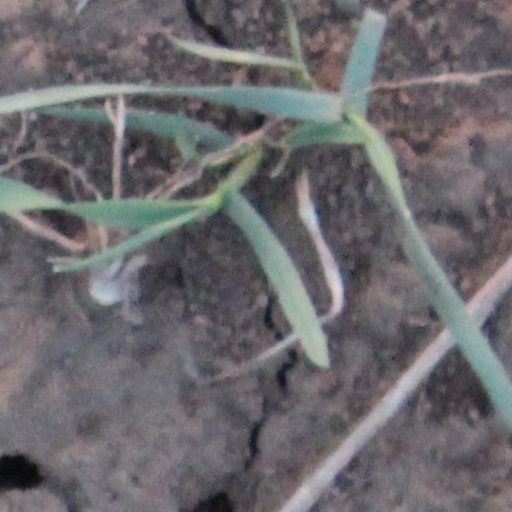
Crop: wheat